L. V. Revanth

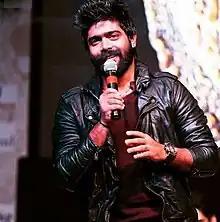

L. V. Revanth (born 10 February 1990), is an Indian playback singer who primarily records songs for Telugu films. He has sung around 200 songs for Telugu films. His notable works include "Vey Vey Debbaku Debba" (from "Rajanna"), "Ruler" (from "Dammu"), "Manohari" (from ) and "Telisiney Na Nuvvey" (from "Arjun Reddy"). He is the recipient of an IIFA Utsavam Award and a Santosham Award.